Deficit reduction in the United States

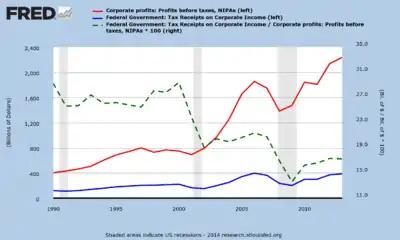
Corporate federal income tax revenues have declined relative to corporate profits.

Strategies for addressing the deficit problem may include policy choices regarding taxation and spending, along with policies designed to increase economic growth and reduce unemployment. These policy decisions may be evaluated in the context of a framework: